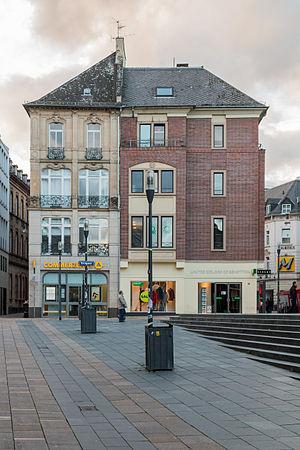
La Kirchgasse est une rue commerçante de Wiesbaden, en Allemagne. C'est une des principales rues commerçantes de la ville. Elle porte le nom de l'ancien église Mauritiuskirche. La rue est bordée par de nombreuses grandes enseignes allemandes telles que Karstadt et Kaufhof ainsi que par des cafés et restaurants. Environ 11 000 clients par heure y flânent. Elle traverse le quartier de Mitte.